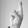
ASL letter: R